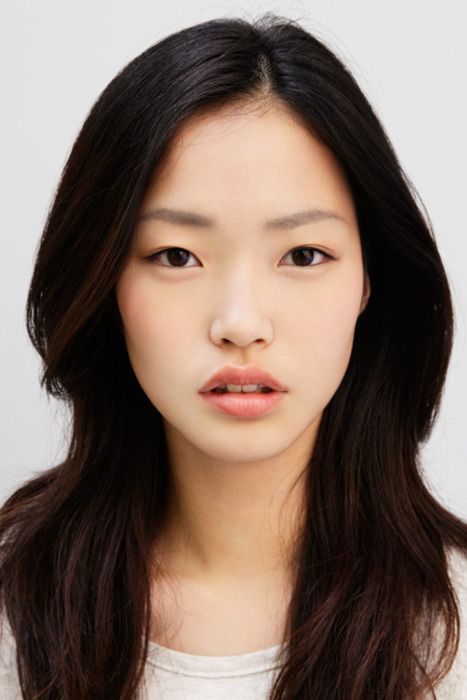
Gender: women